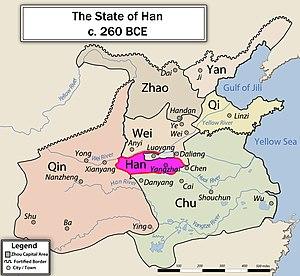
Les Trois familles est la division forcée, pendant la période des Royaumes combattants, peu après la fin de la période des Printemps et Automnes de l'État Jin contrôlé par Dafu, en trois États contrôlés par les Hán, les Zhào et les Wèi, durant la 22ᵉ année de règne du Roi Weilie de Zhou, en -403.